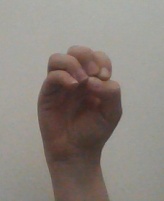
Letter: ha